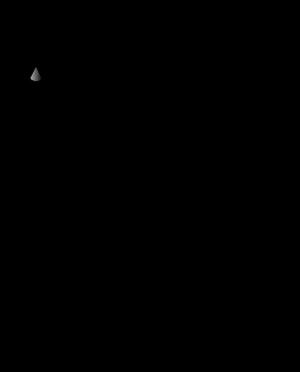
En technologie et en mécanique, les spécifications de tolérance géométrique, portées sur le dessin technique ont pour objet la maîtrise de la géométrie de la pièce à fabriquer.
Une anamorphose est une déformation réversible d'une image à l'aide d'un système optique — par exemple un miroir courbe — ou une transformation mathématique. On appelle également anamorphose la déformation de l'image d'un film ou d'une émission télévisée à l'aide d'un système optique ou électronique afin de l'adapter à un écran informatique ou de télévision. Le mot dérive du grec αναμορφωειν anamorphoein, « transformer ».